Architecture of Upper Canada College

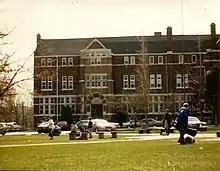
The Peacock Building, which was built in 1902 and demolished in 1991

In 1902, a separate Preparatory School building was constructed at the southern edge of the Deer Park campus, creating two physically separate schools. The new building was designed by Eden Smith and was later called the Peacock Building in honour of Sir Edward Peacock.